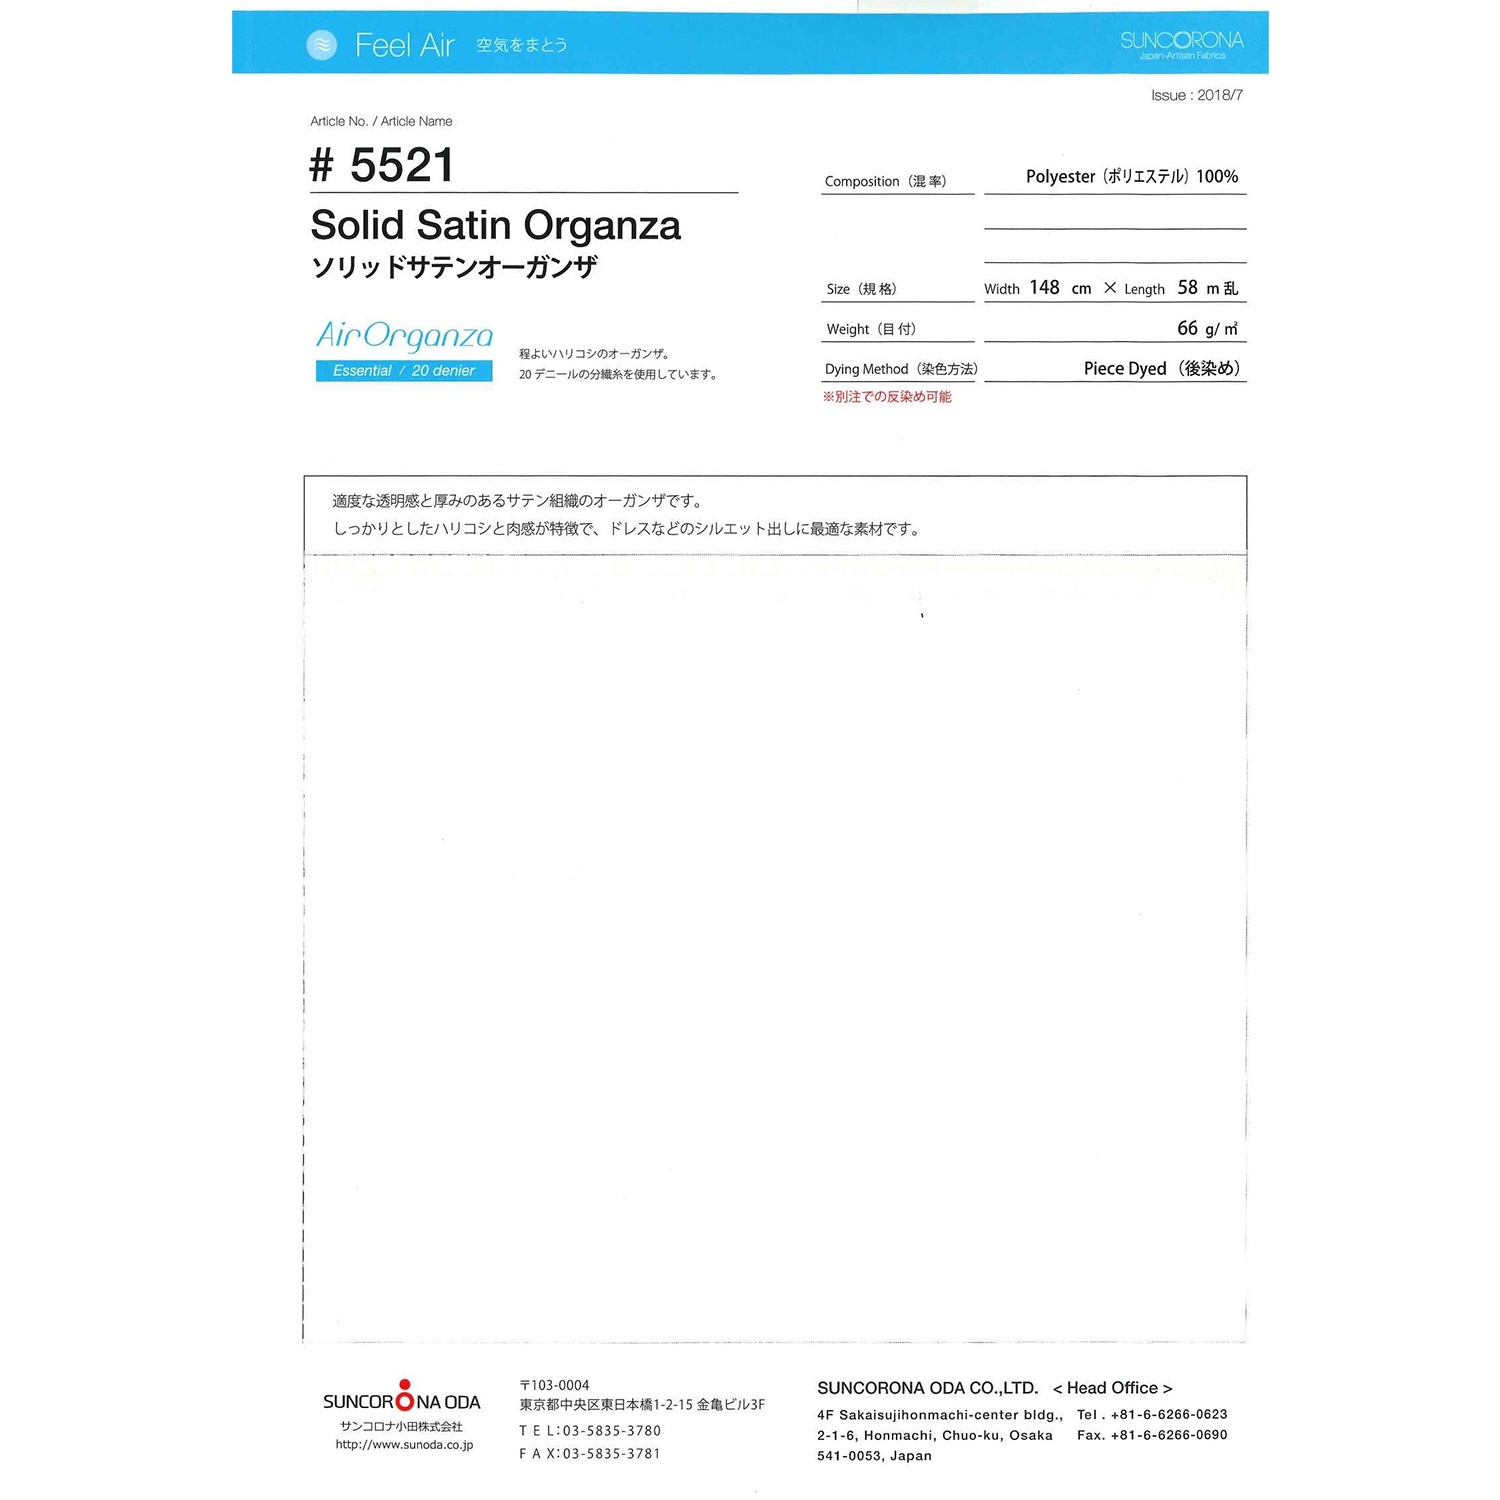
5521 ポリエステル ソリッドサテンオーガンザ 生地
シルキーなサテンオーガンジーで一番ベーシックなタイプ。適度な透明感と厚みのあるサテン組織のオーガンザです。 しっかりとしたハリコシと肉感が特徴で、ドレスなどのシルエット出しに最適な素材です。
Brand: サンコロナ小田
Category: Arts & Entertainment > Hobbies & Creative Arts > Arts & Crafts > Art & Crafting Materials > Textiles > Fabric > Organza